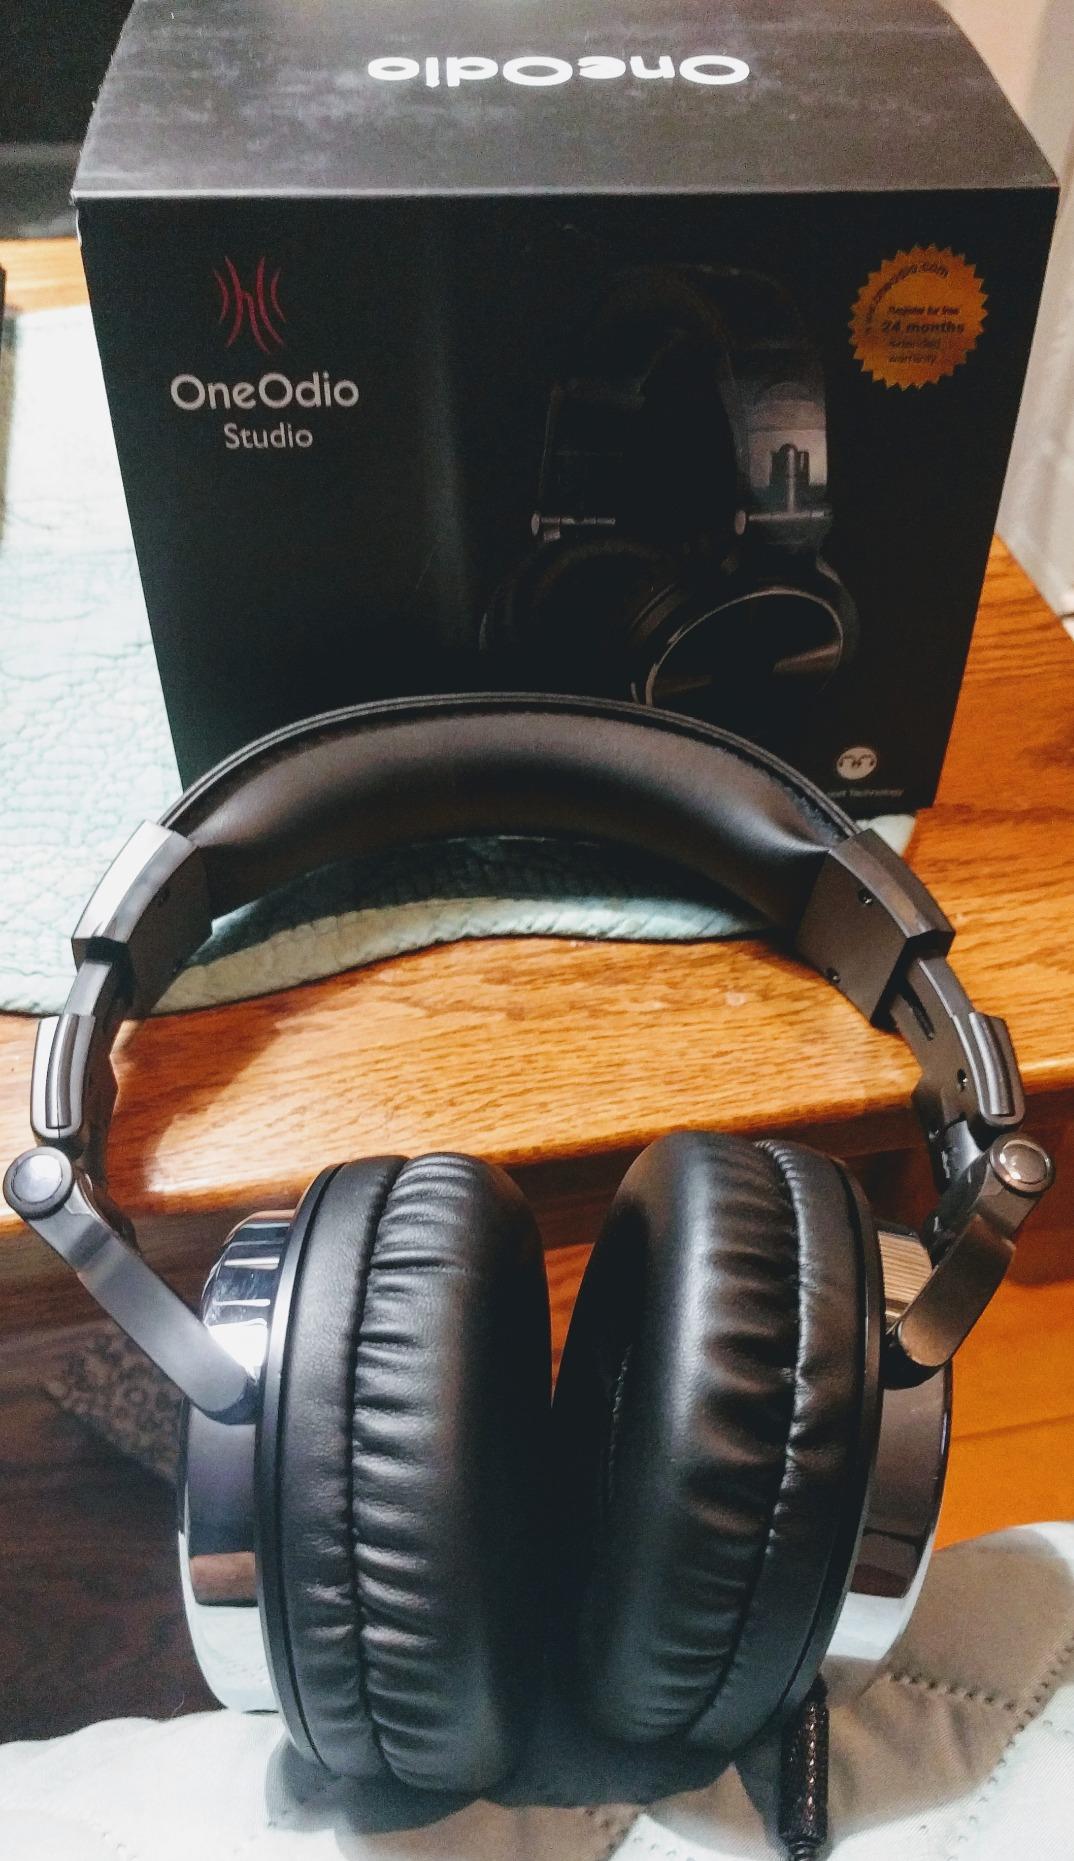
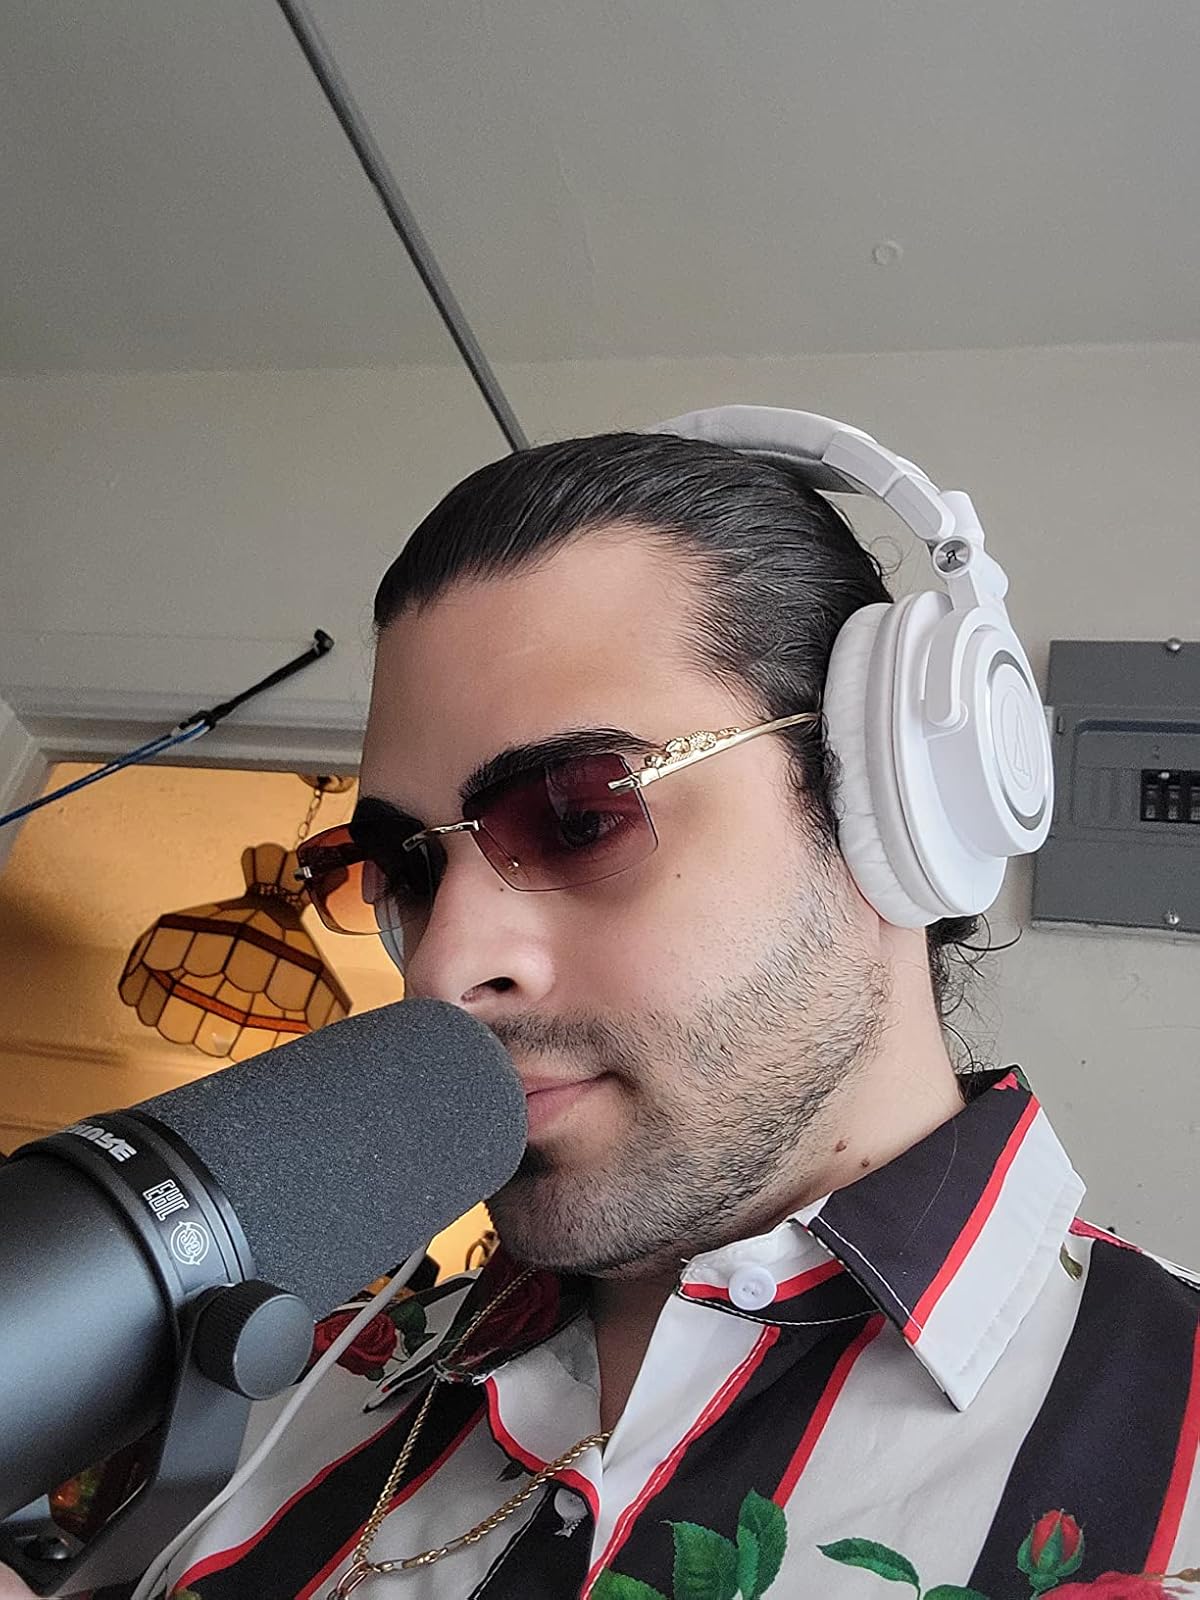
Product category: headphones
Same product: no